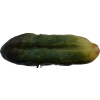
Label: cucumber